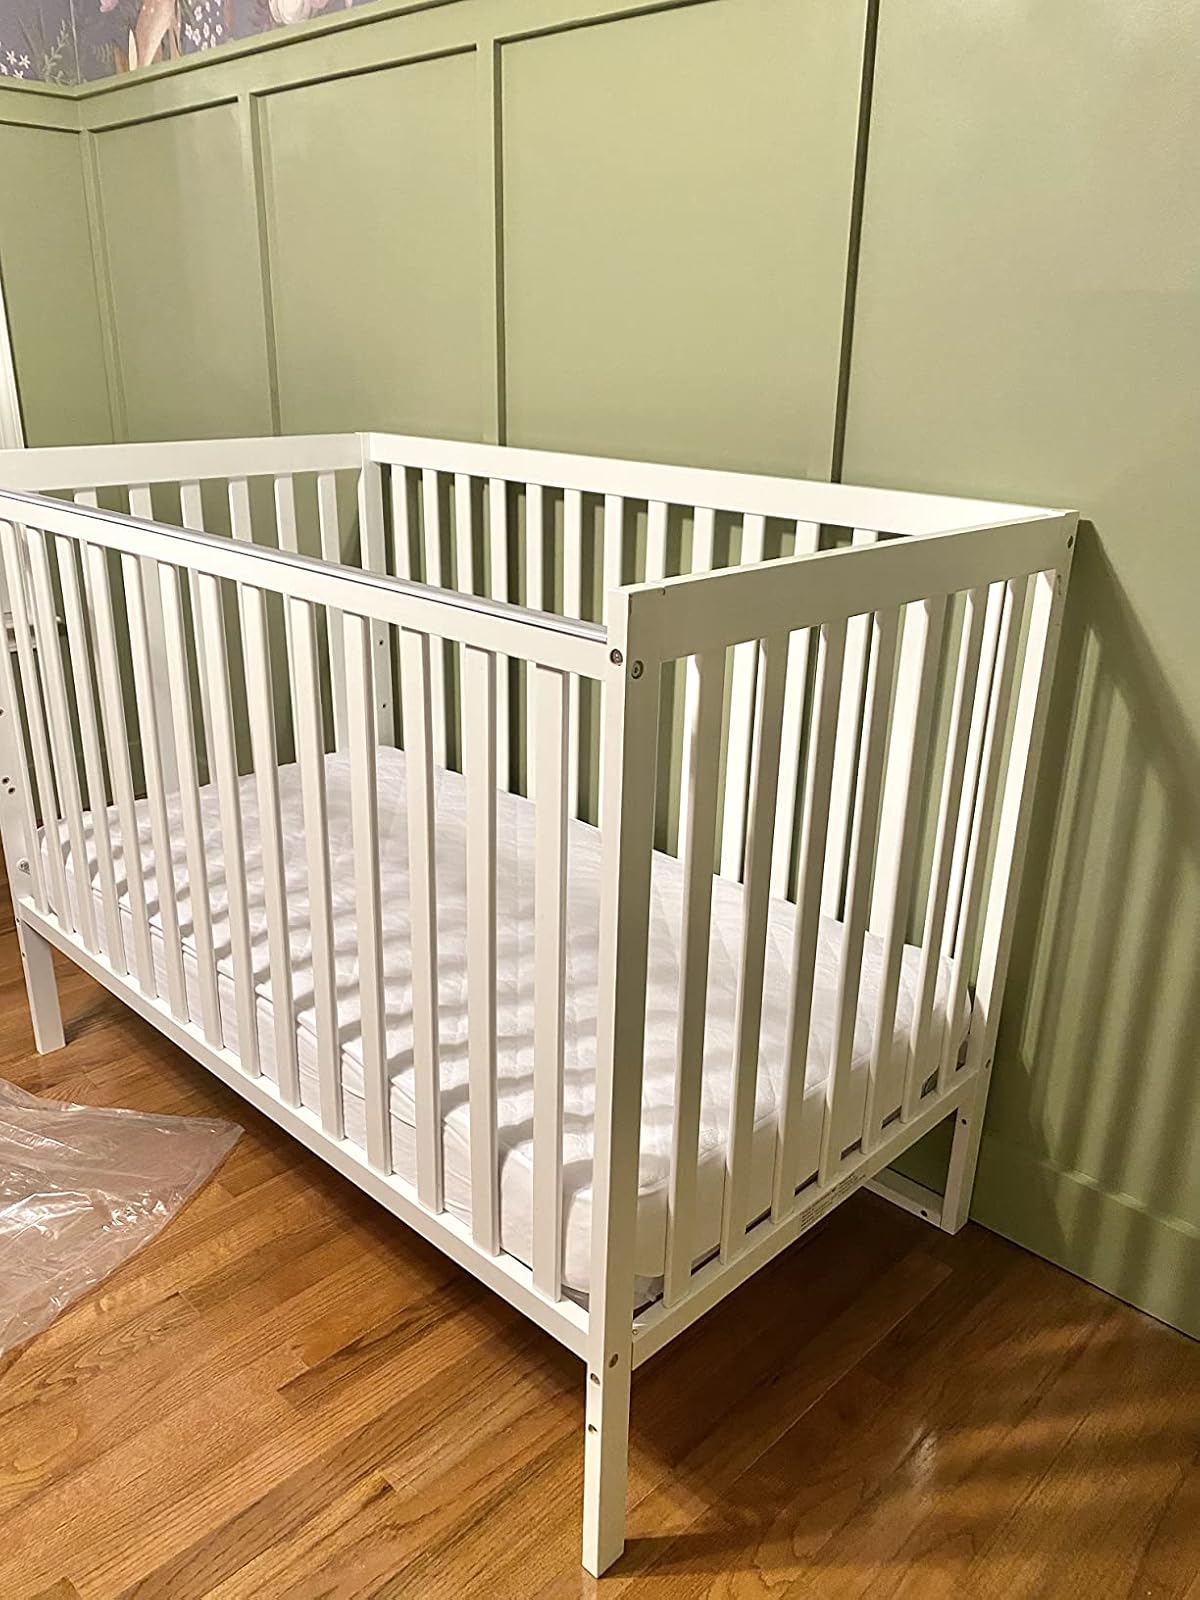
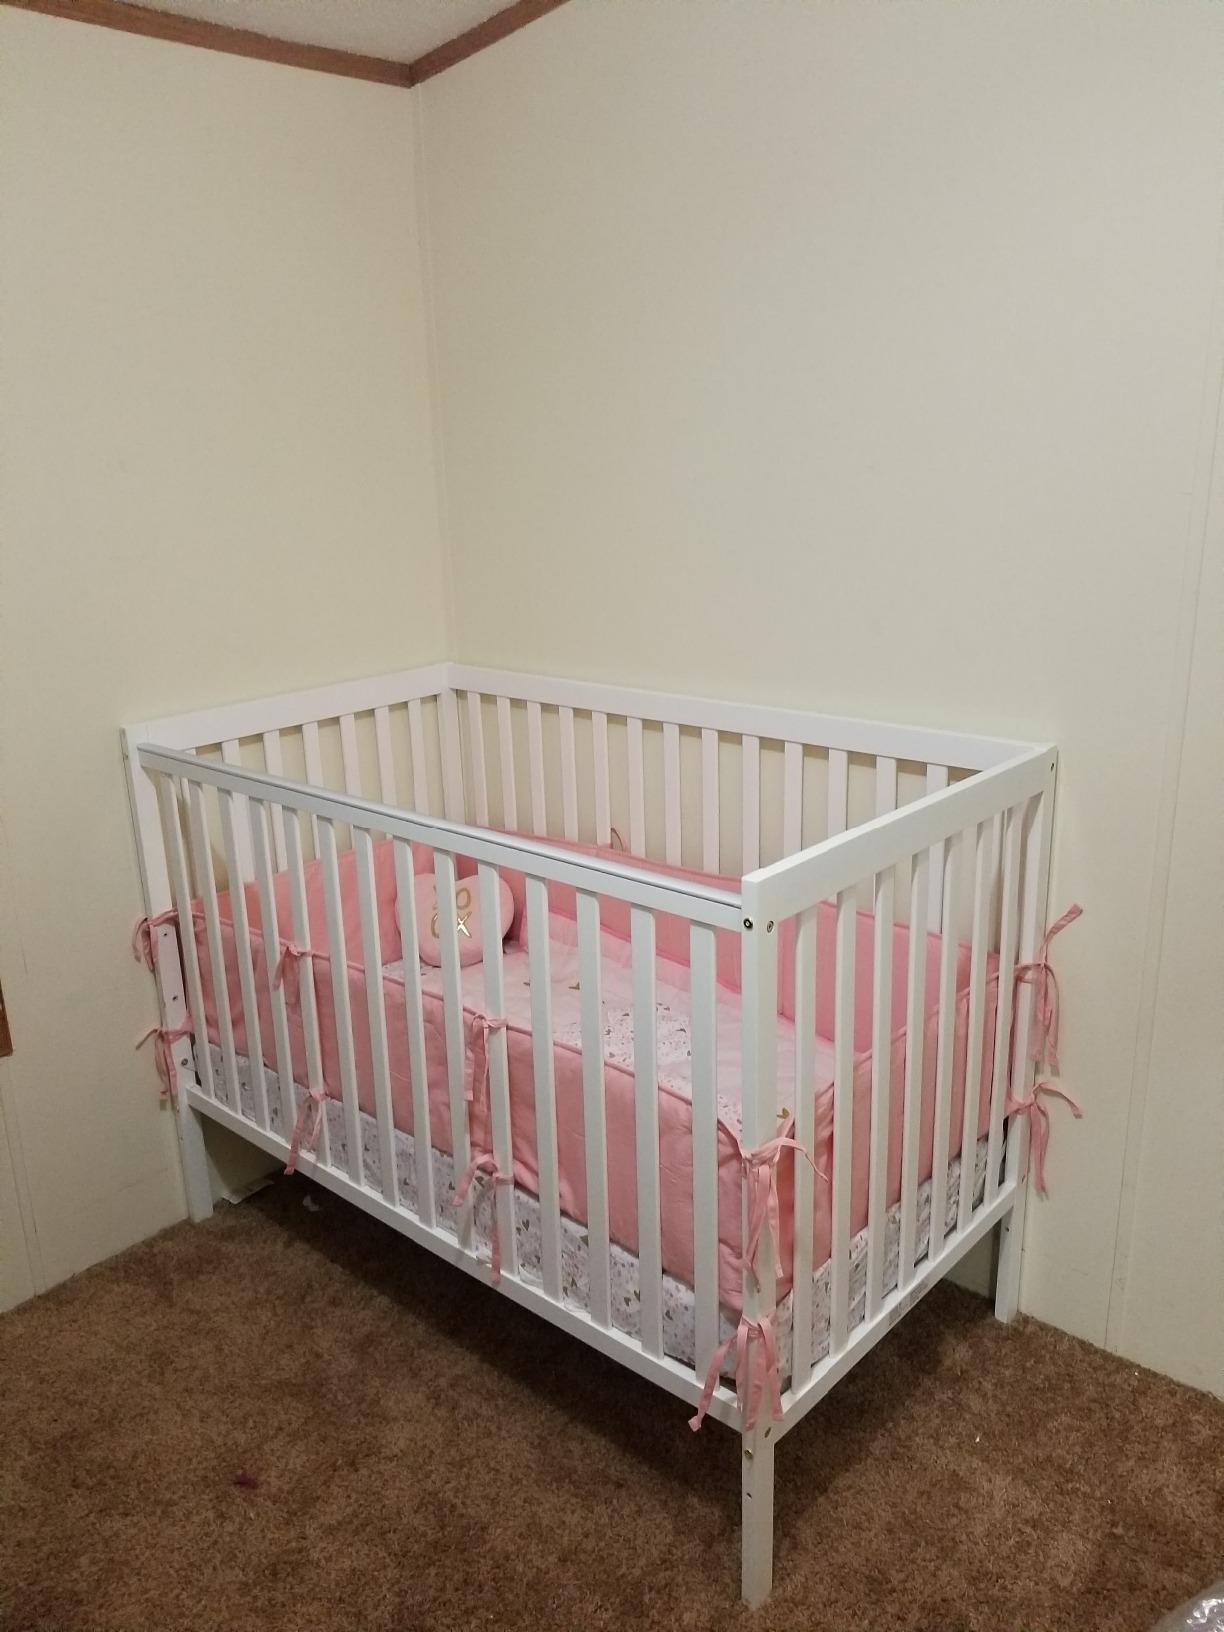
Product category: products_crib
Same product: yes